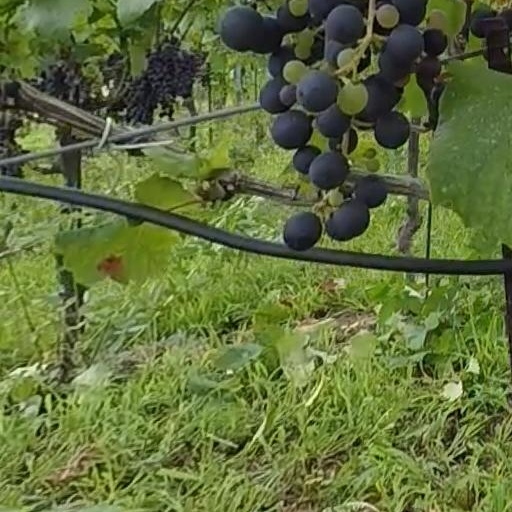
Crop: grape